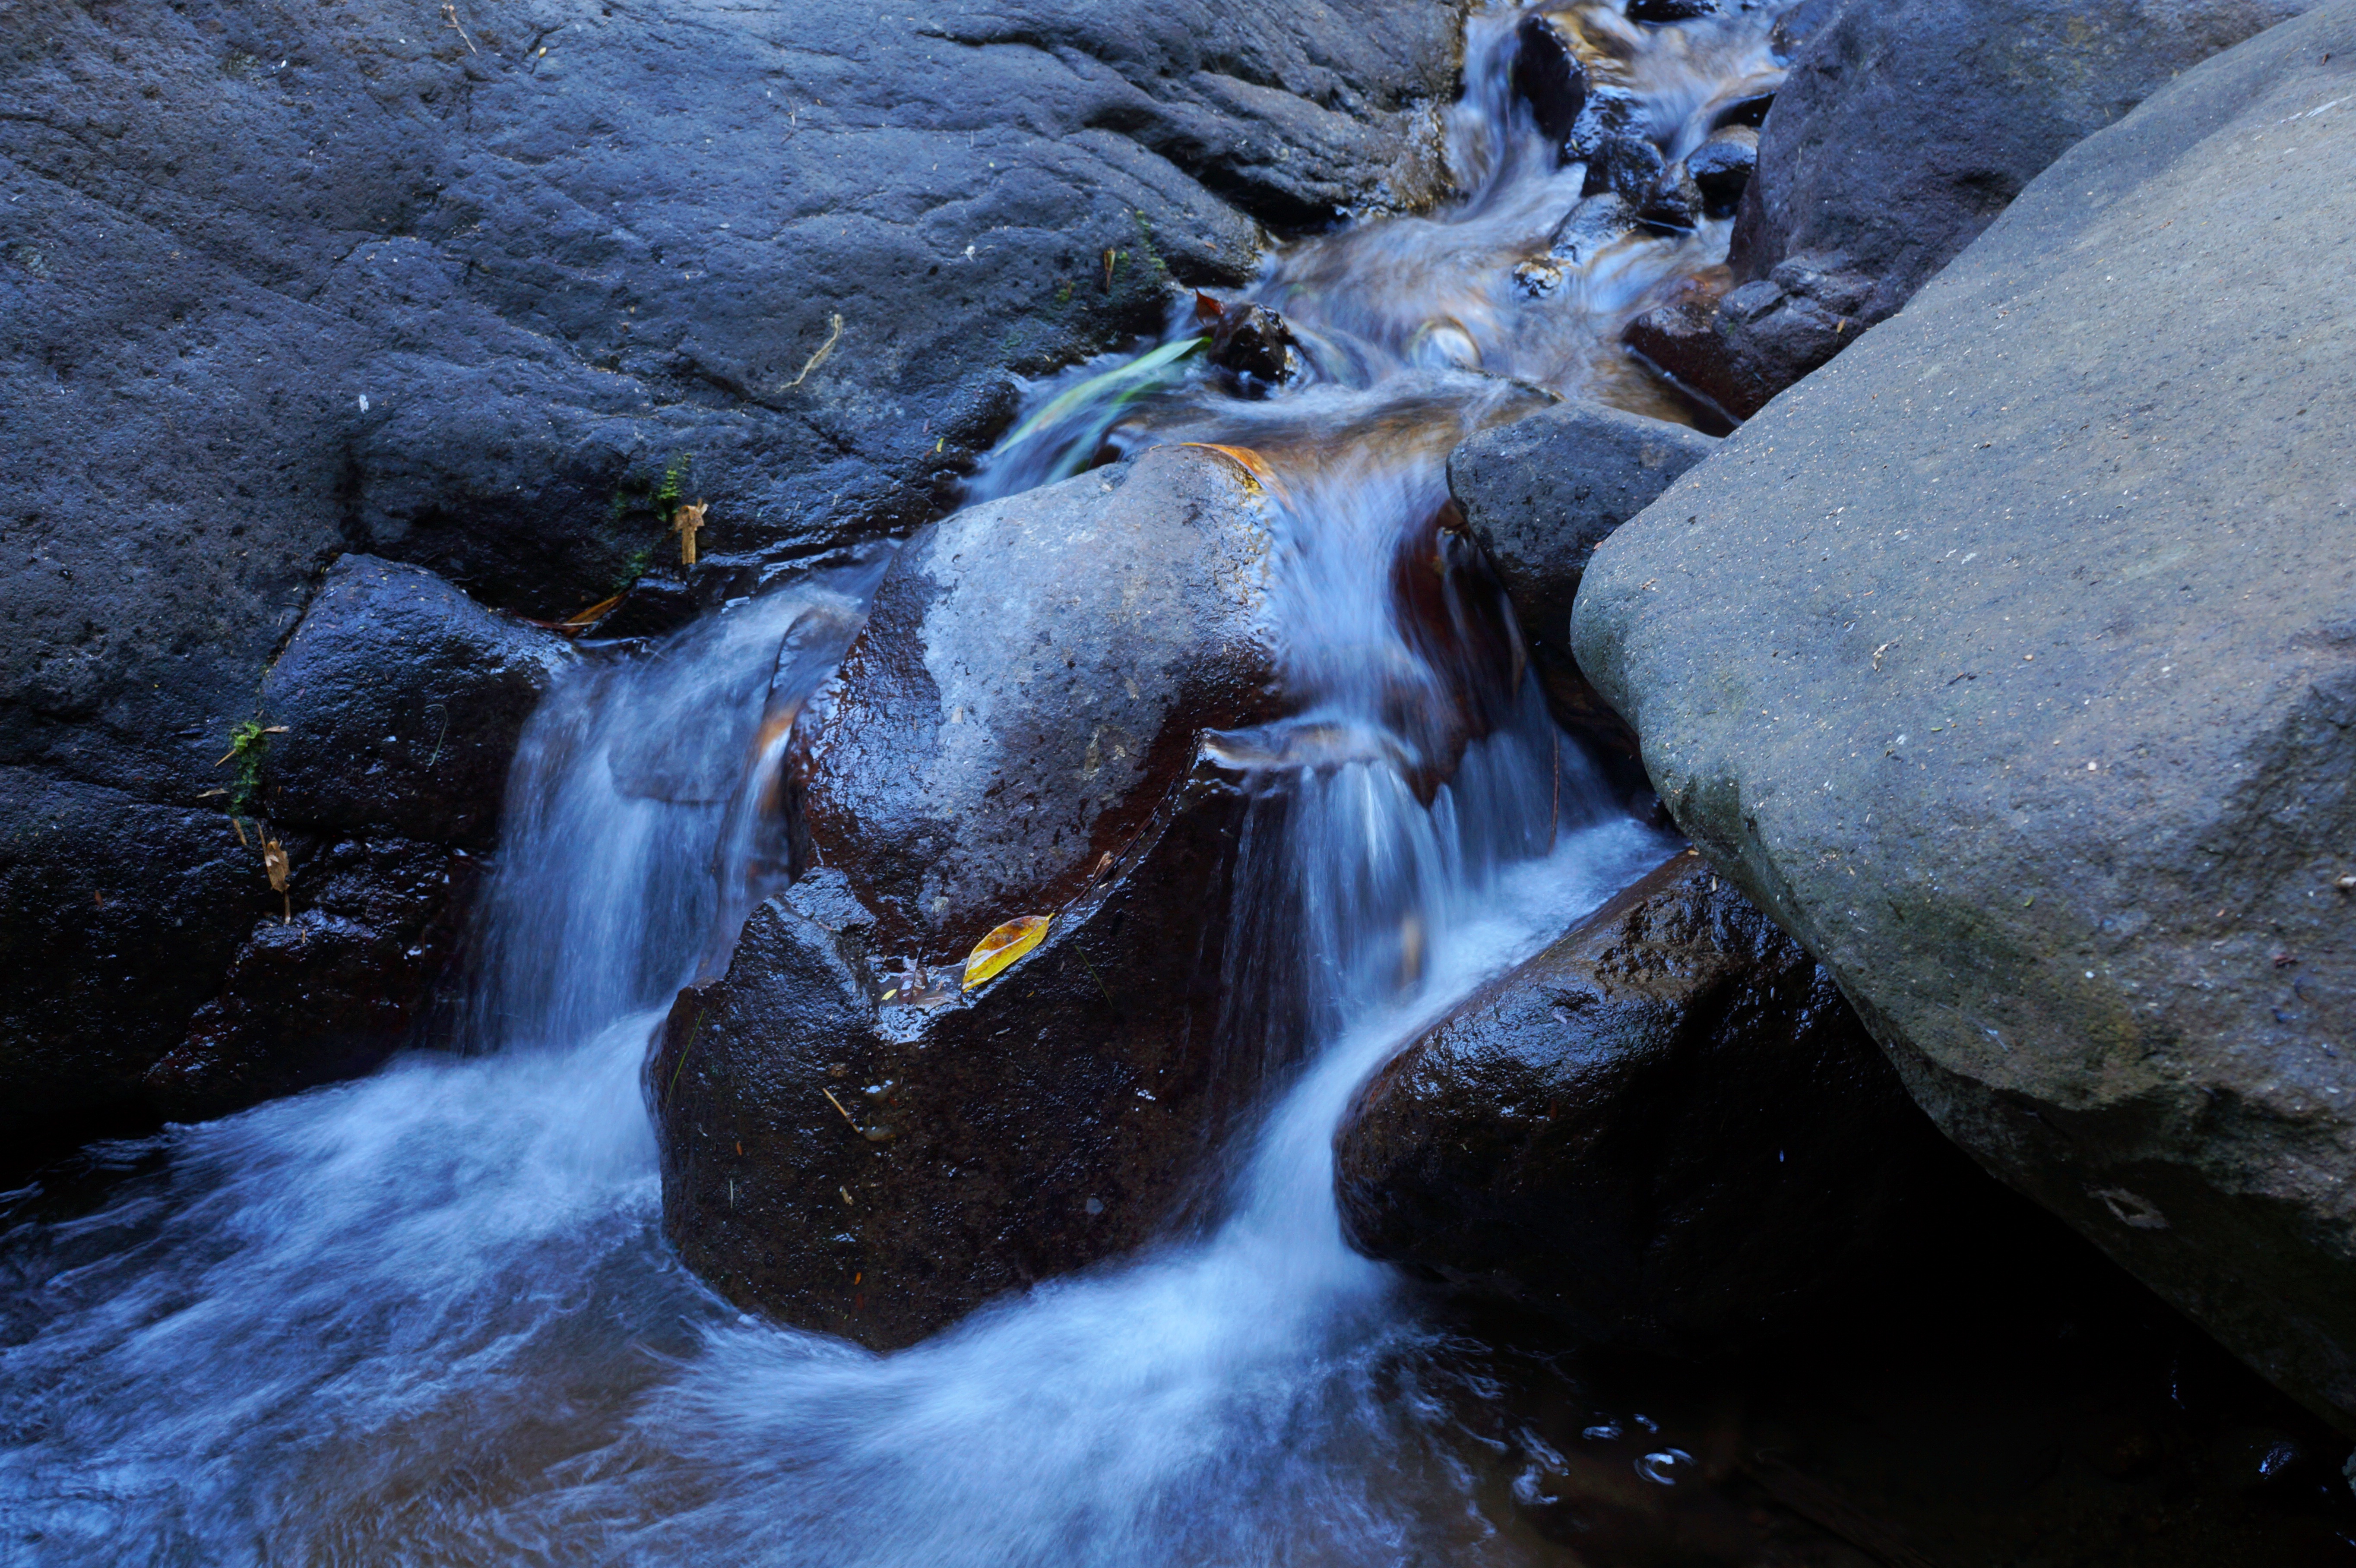
landscape, tree, water, nature, rock, waterfall, creek, lake, river, formation, stream, rapid, body of water, freshness, rocks, stones, rivers, water feature, watercourse, natural landscape, el salvador, narrows, water resources, reservoirs